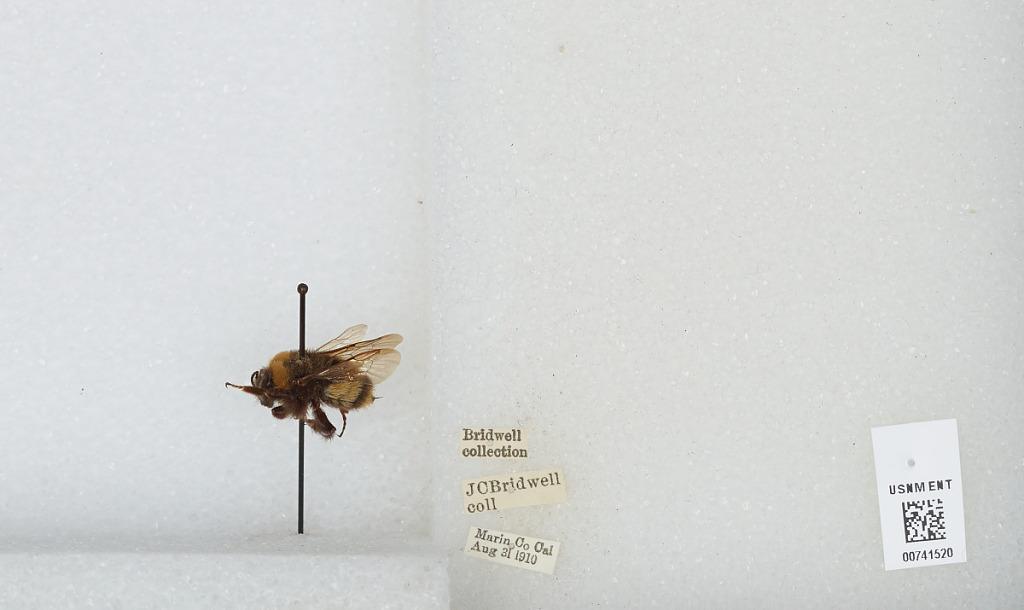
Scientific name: Bombus (Bombus) occidentalis Greene
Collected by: J. Bridwell
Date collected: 1910-8-31
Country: United States
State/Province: California
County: Marin
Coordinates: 38.03, -122.73